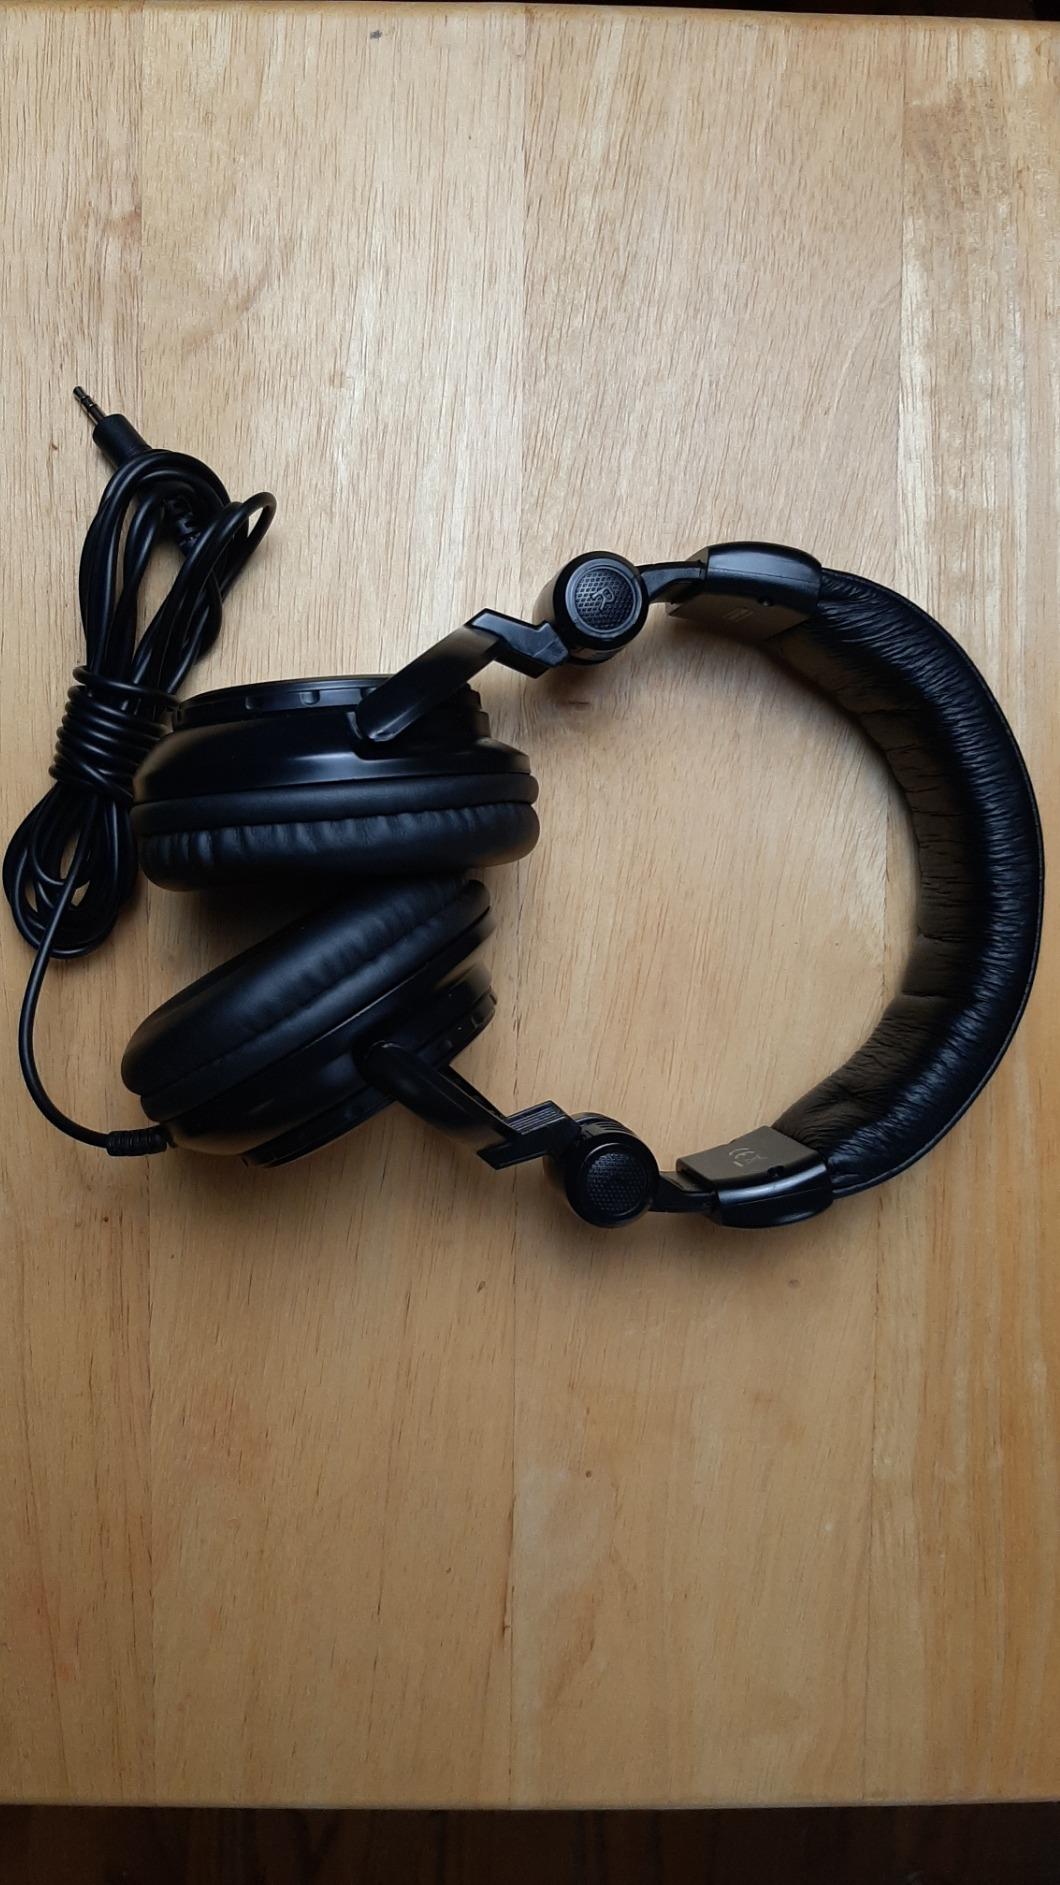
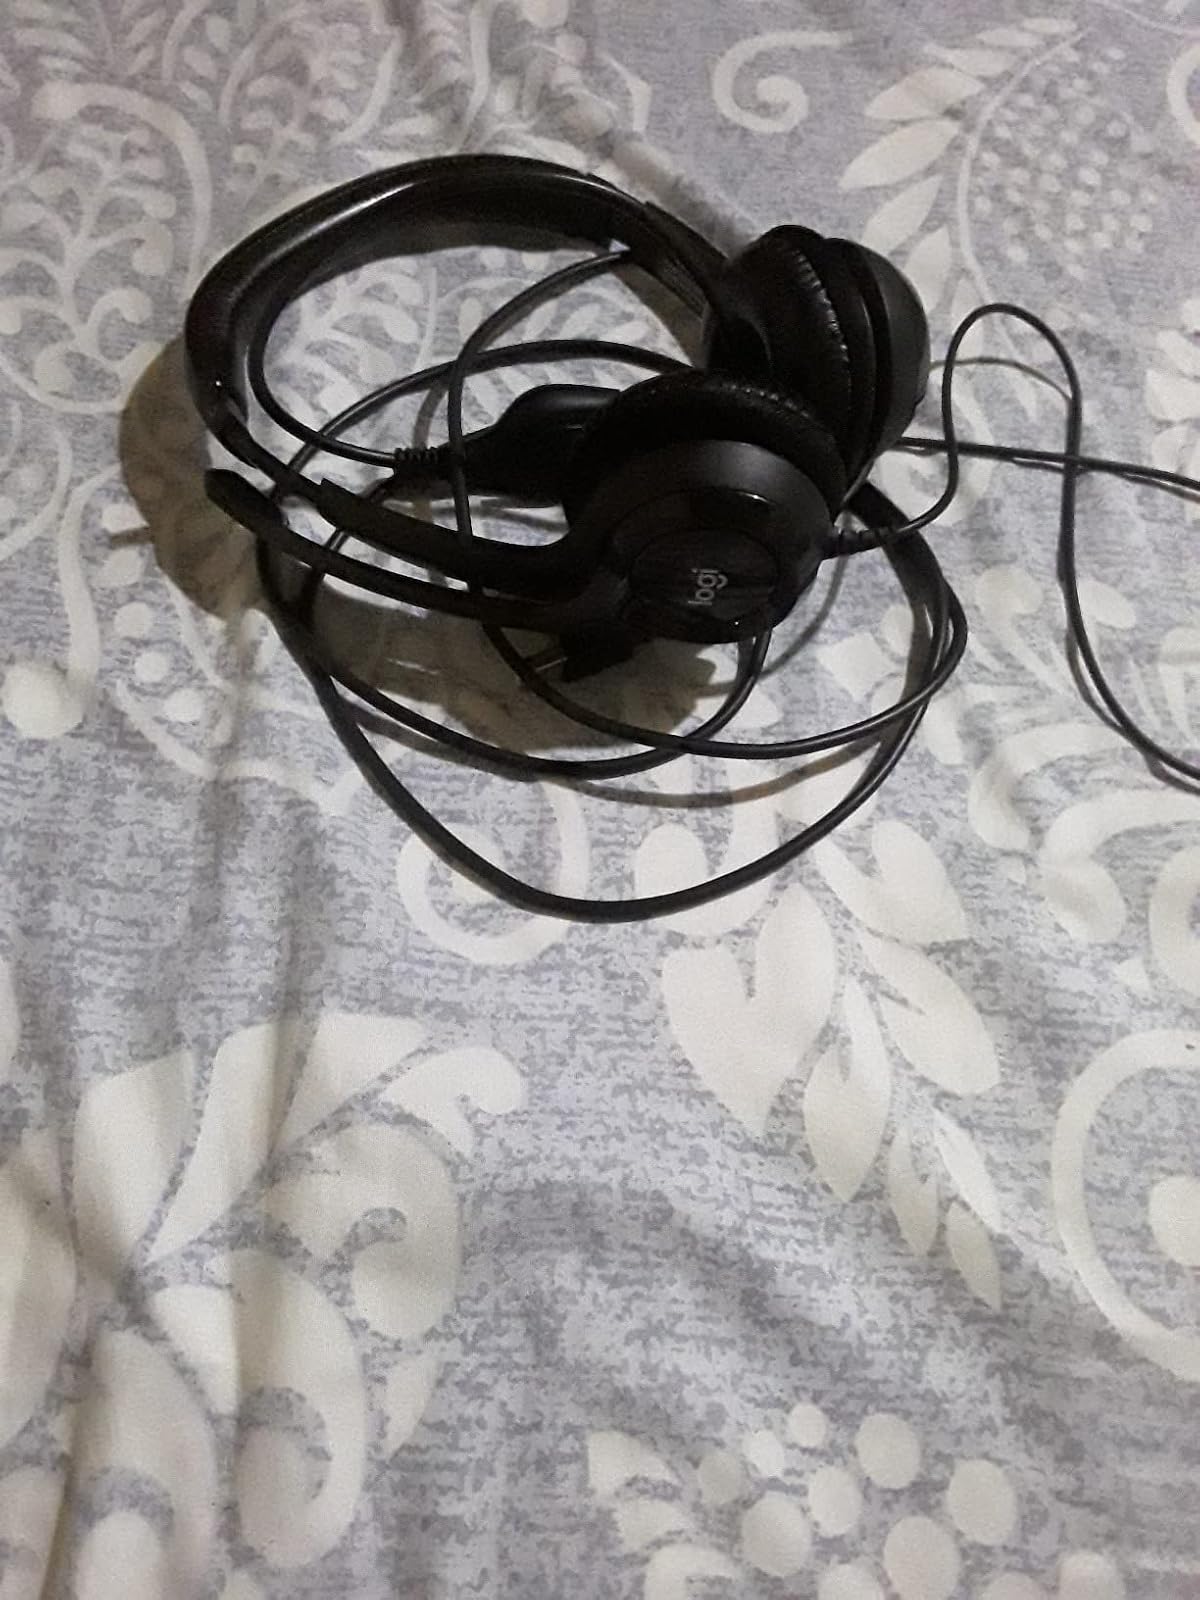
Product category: headphones
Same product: no